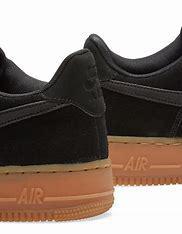
Brand: Nike
Model: Air Force 1 07 LV8